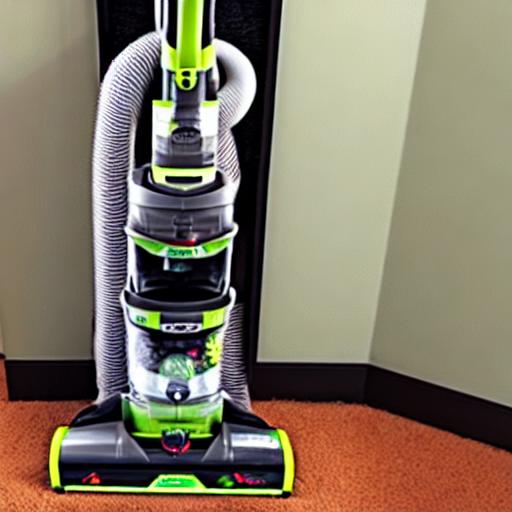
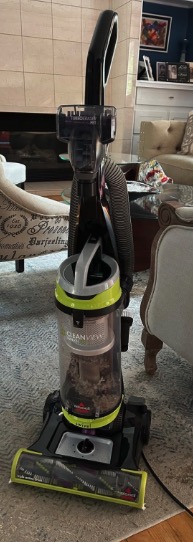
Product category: items_vacuum
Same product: no